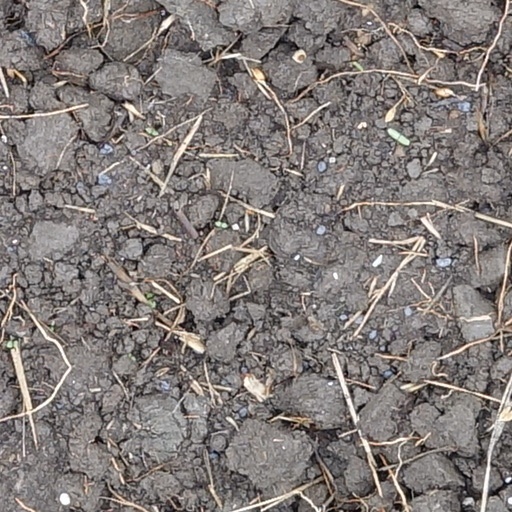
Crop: wheat